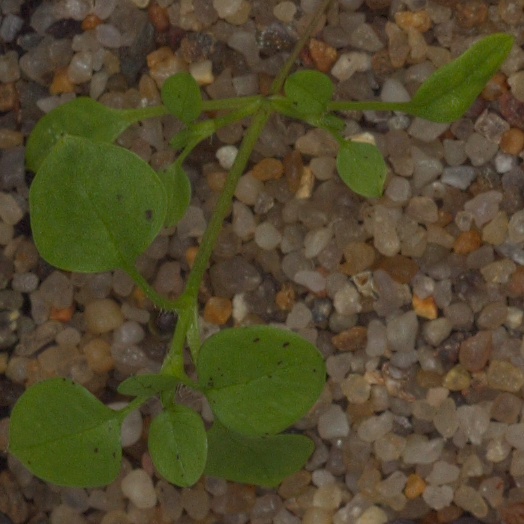
Label: common_chickweed